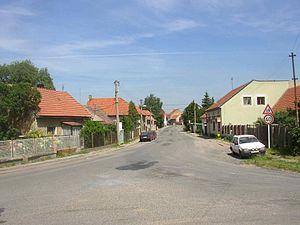
Chýně est une commune du district de Prague-Ouest, dans la région de Bohême-Centrale, en République tchèque. Sa population s'élevait à 3 730 habitants en 2020.